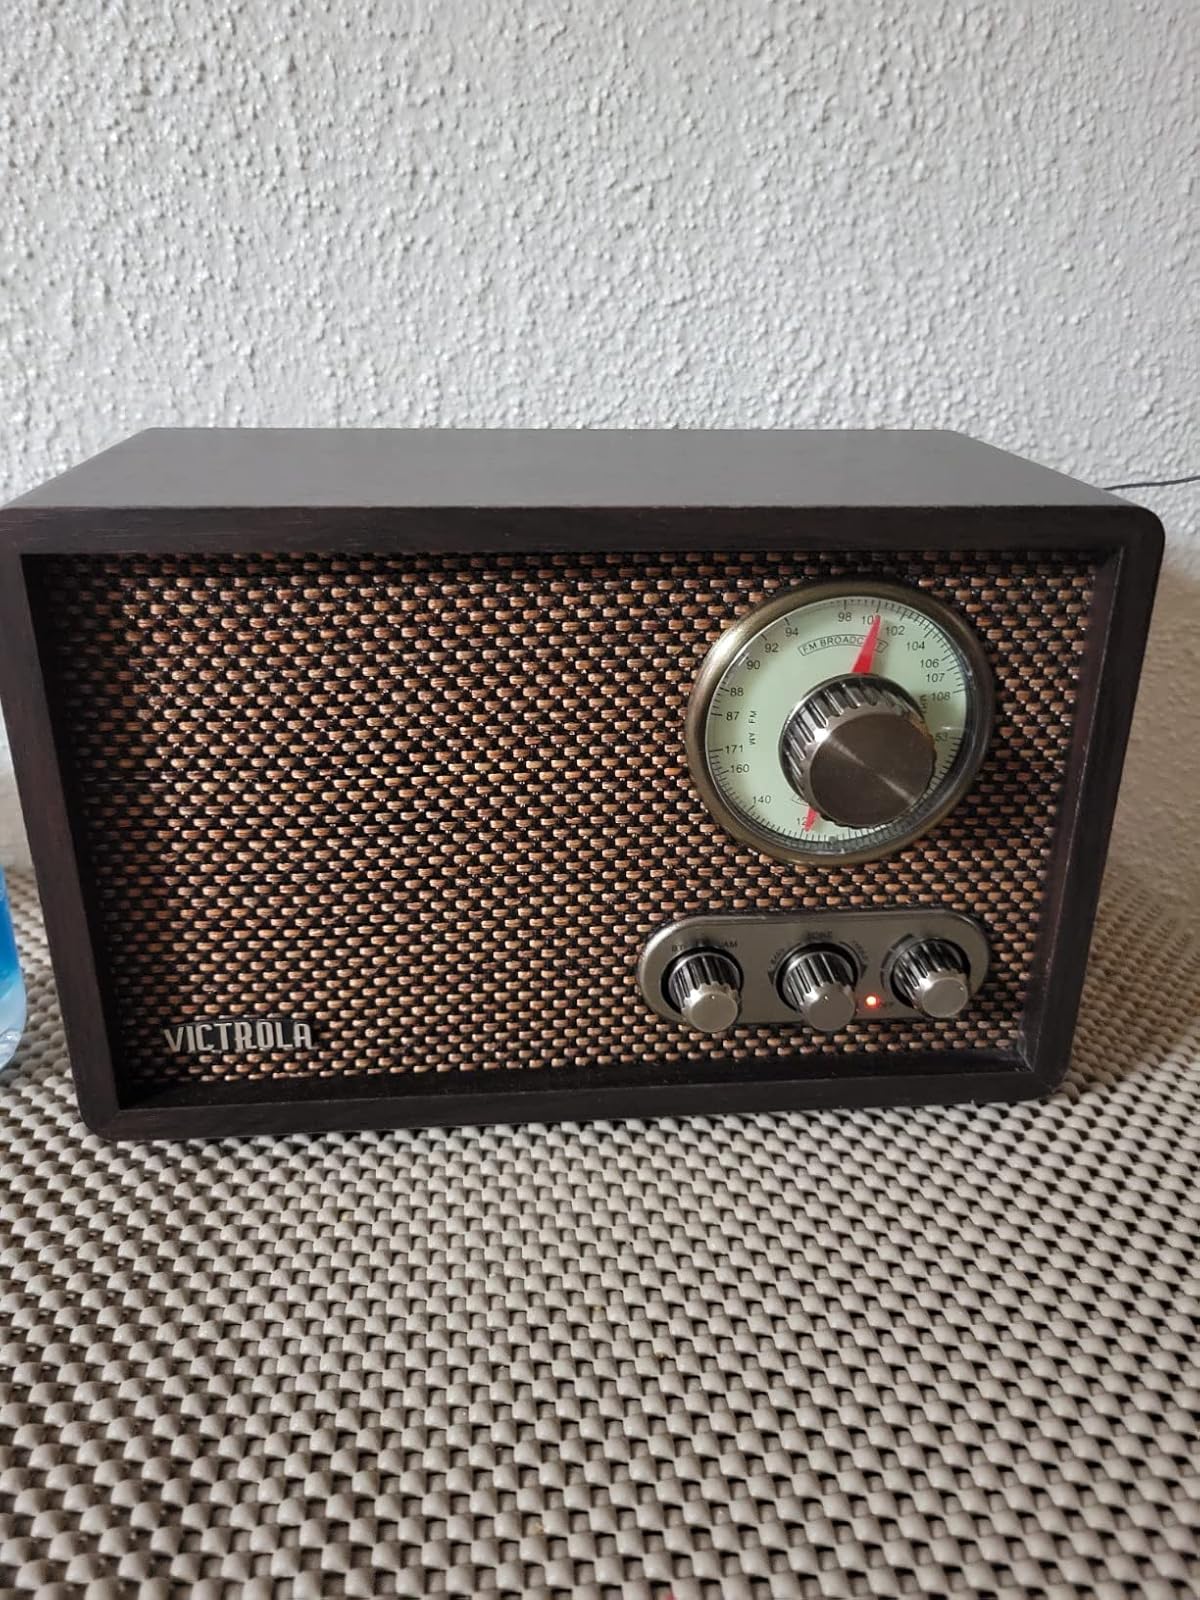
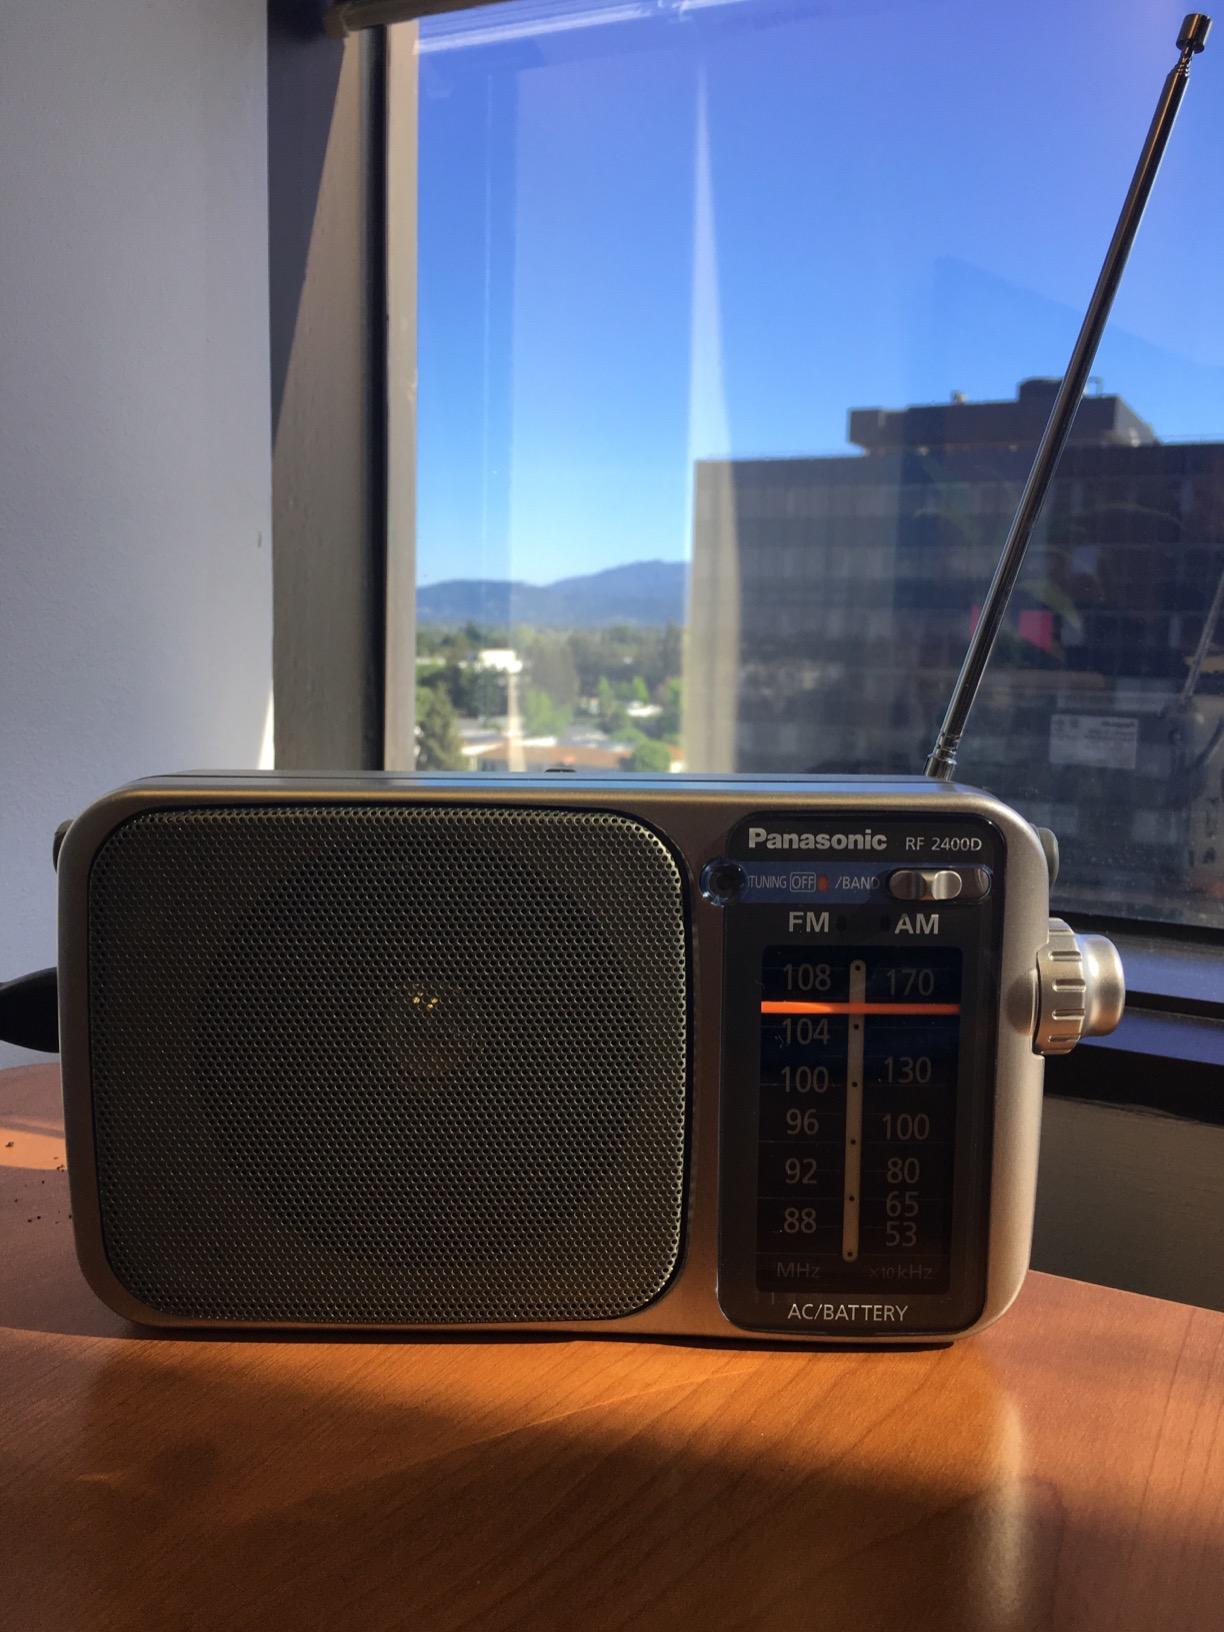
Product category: radio
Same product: no